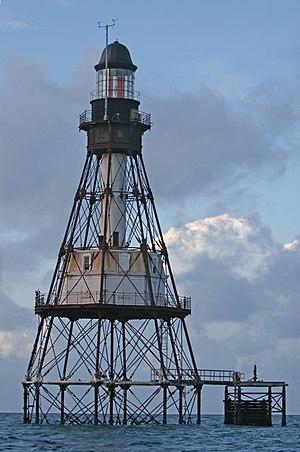
Le phare de Cape Florida est situé à la pointe sud de Key Biscayne dans le comté de Miami-Dade en Floride. Il fut construit en 1825 et fonctionna avec quelques interruptions jusqu'en 1878, lorsqu'il fut remplacé par le phare de Fowey Rocks, puis remis en service en 1978. Le phare marque l'emplacement d'un récif, situé à environ 6 km au large, et le Florida Channel, le chenal naturel le plus profond de la baie de Biscayne. L'appel d'offres pour sa construction mentionnait une tour haute de 20 m en briques épais d'un mètre cinquante à sa base et de 60 centimètres à son sommet. Après sa construction, on s'aperçut que le contractant avait fait, néanmoins, quelques économies sur l'épaisseur des murs. Le premier gardien du phare fut le capitaine John Dubose, qui officia pendant plus de dix ans. En 1835, un puissant cyclone frappa l'île et endommagea le phare.
Le phare de Fowey Rocks est un phare situé dans la baie de Biscayne, sur Key Biscayne dans le Comté de Miami-Dade en Floride.